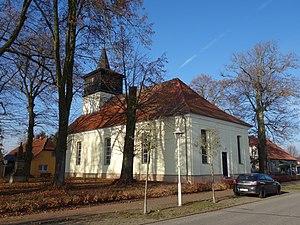
Vue du sud-est de l'église de Dreetz, arrondissement Prignitz-de-l'Est-Ruppin, état fédéral de Brandebourg, Allemagne Object location52°